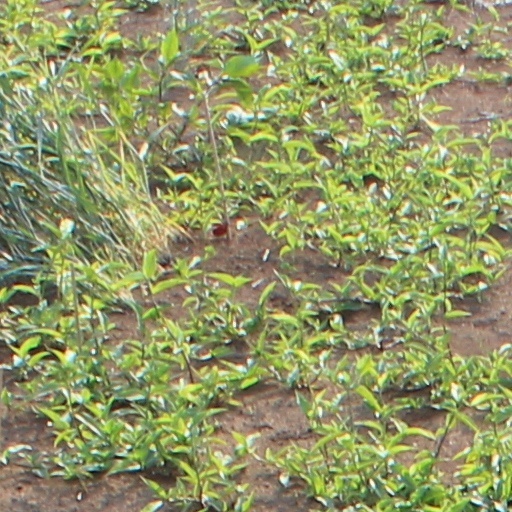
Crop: wheat